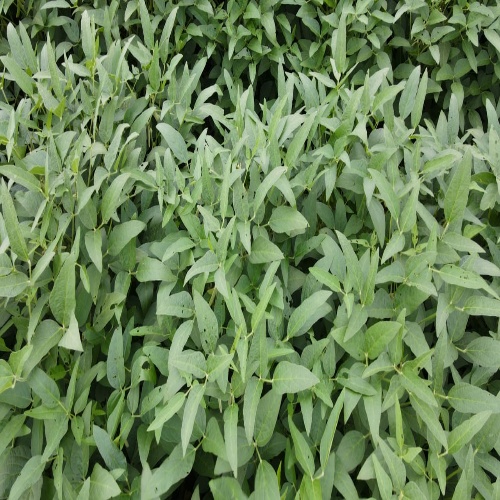
Label: Diabrotica_speciosa